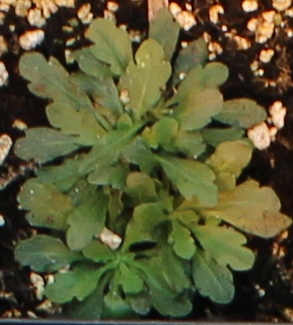
Label: Horseweed